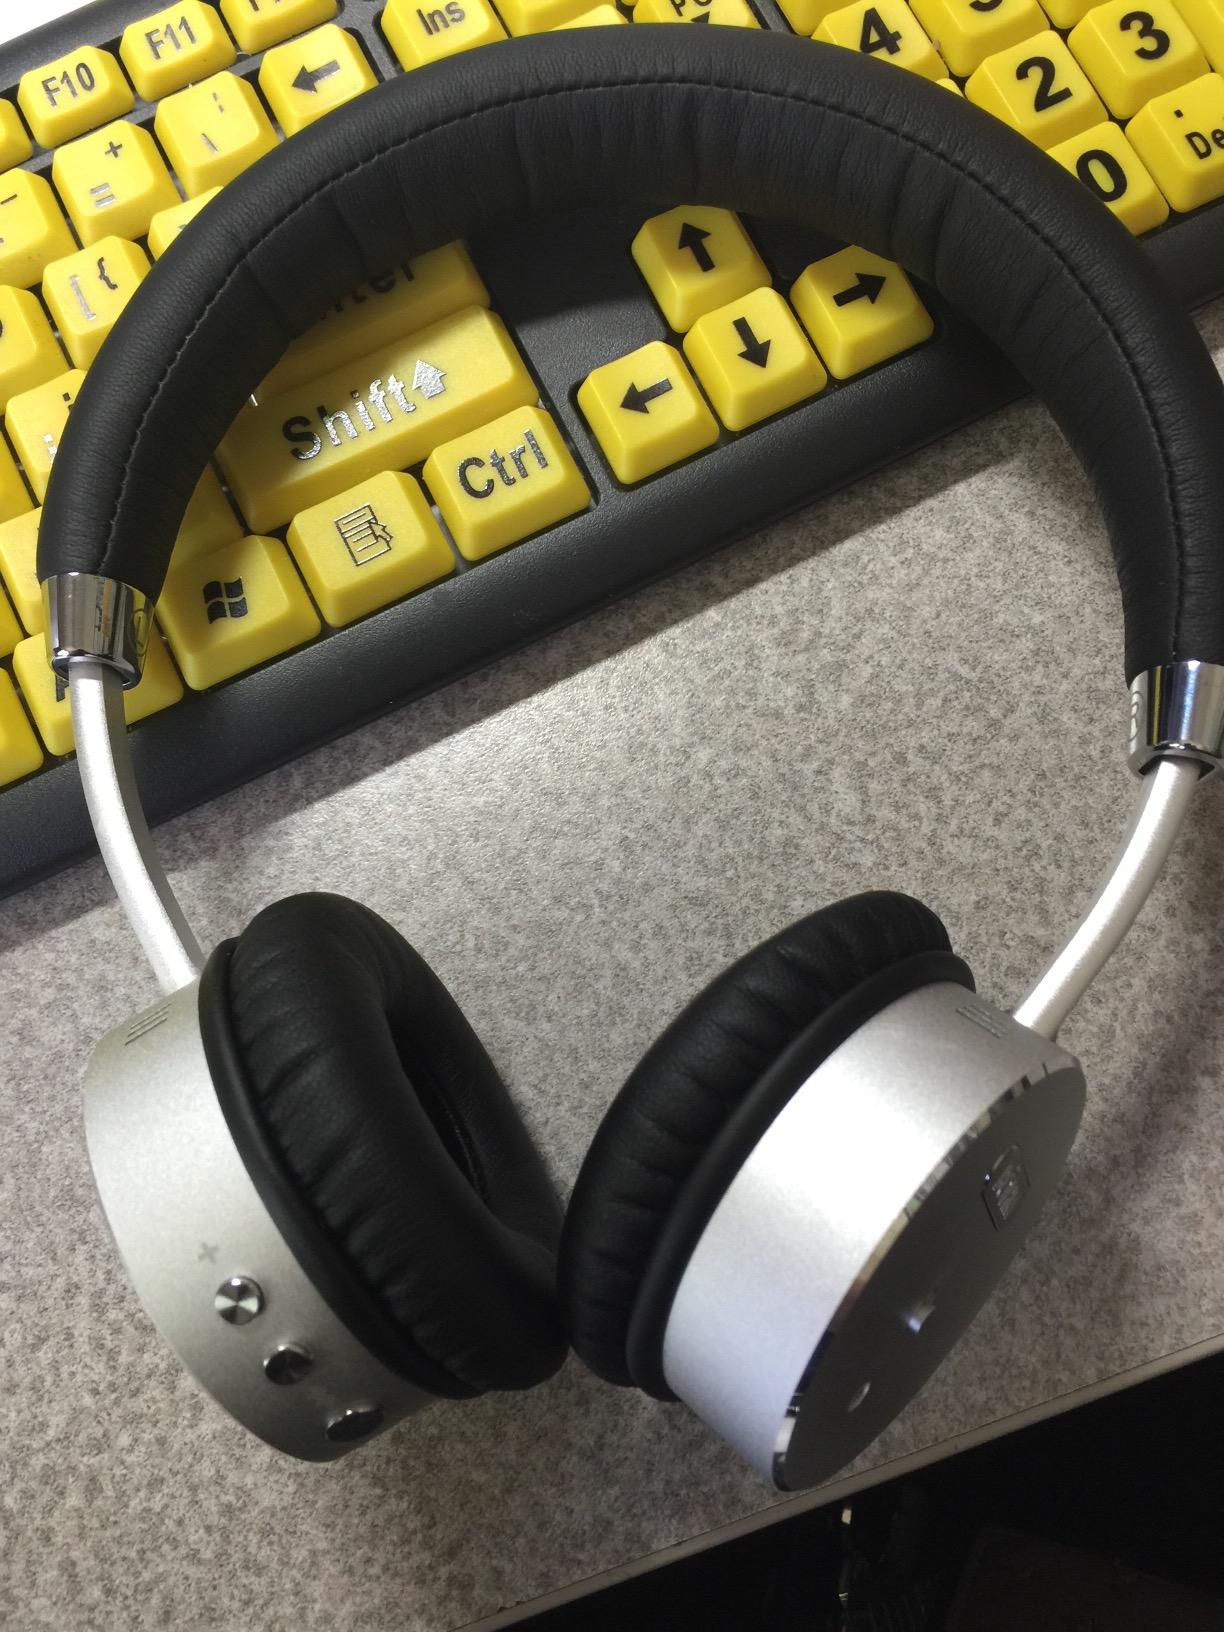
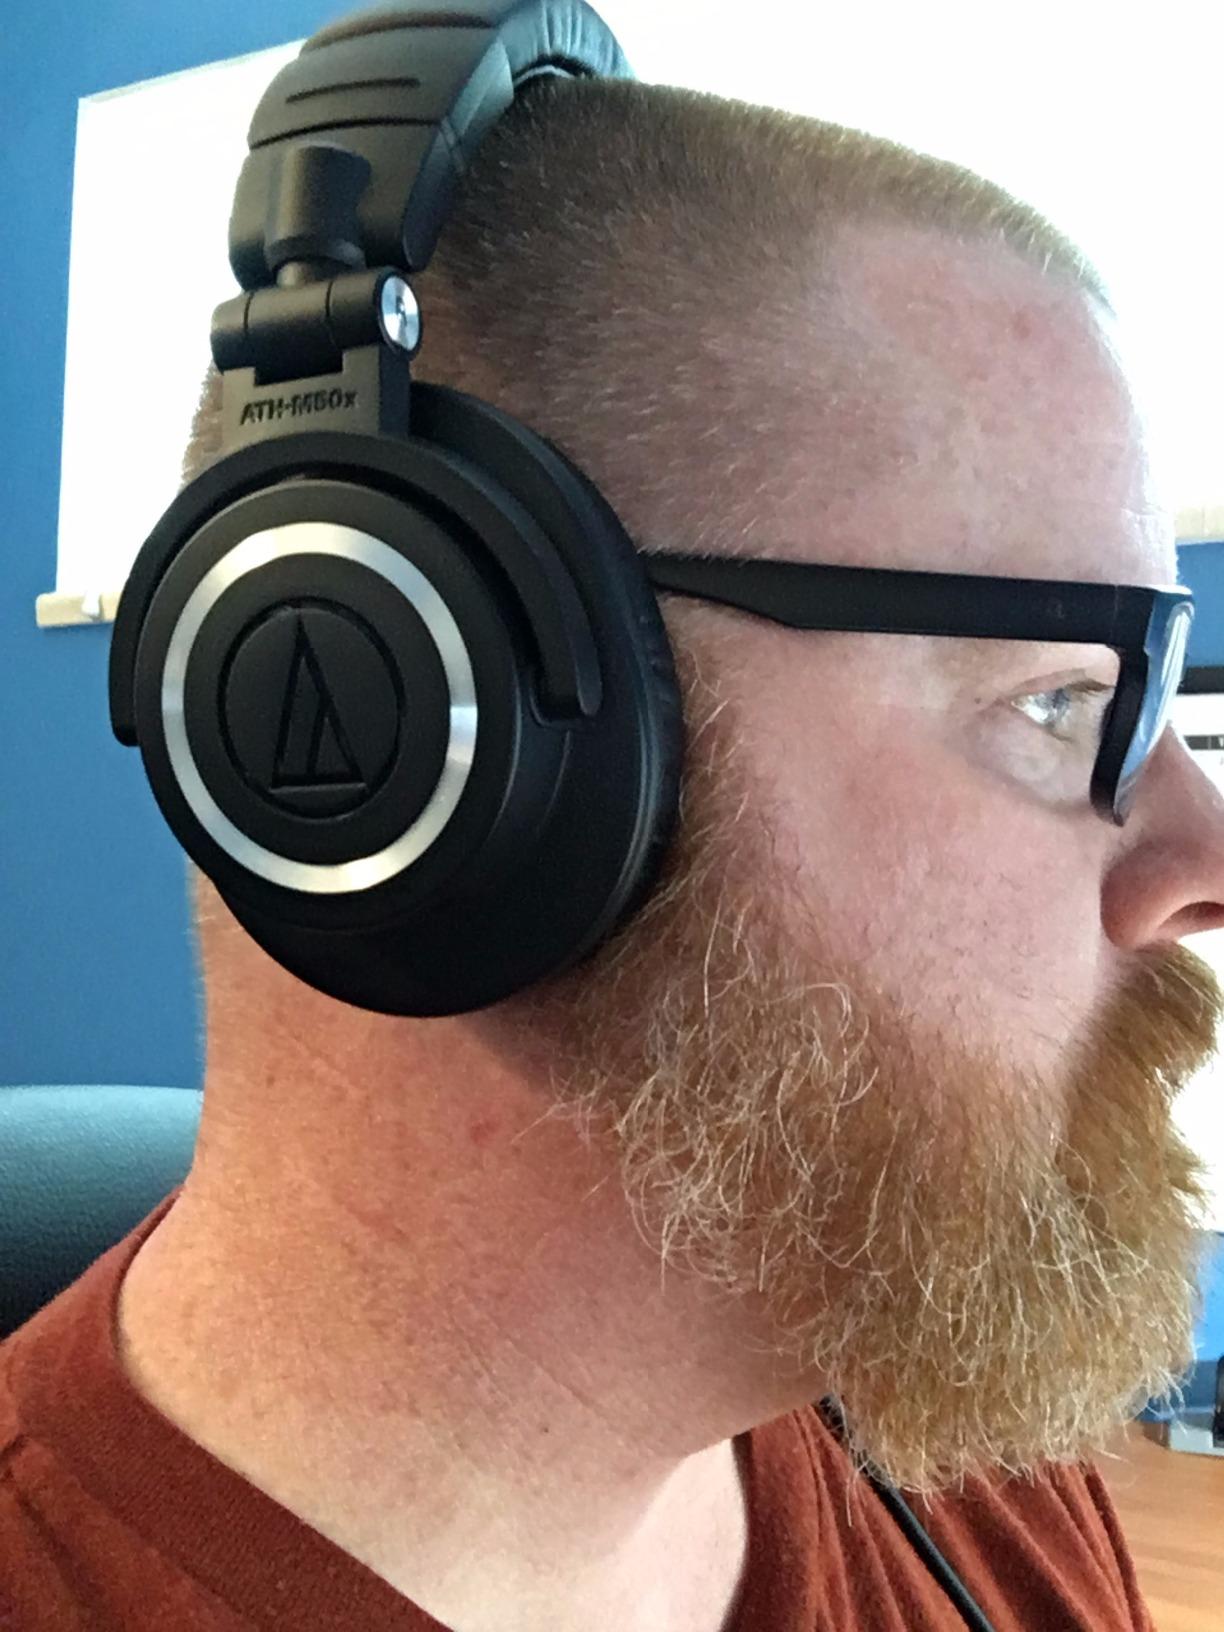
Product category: headphones
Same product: no